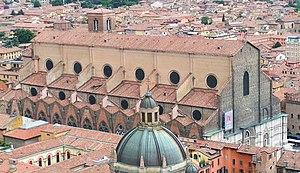
Une brique est un élément de construction généralement en forme de parallélépipède rectangle constitué de terre argileuse crue, séchée au soleil — brique crue — ou cuite au four, employée principalement dans la construction de murs.
La basilique San Petronio est une basilique d'architecture gothique située sur la Piazza Maggiore à Bologne en Italie. Elle est dédiée à saint Pétrone, évêque au Vᵉ siècle devenu saint patron de la ville. Elle est la plus grande église gothique de brique du monde.